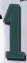
Number: 1